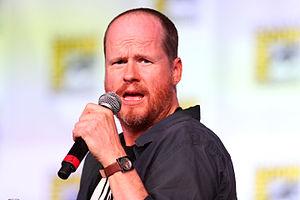
Joss Whedon est un producteur, réalisateur et scénariste américain né le 23 juin 1964 à New York. Il est le créateur des séries télévisées Buffy contre les vampires, Angel, Firefly, Dollhouse et Marvel : Les Agents du SHIELD, et a fondé la société Mutant Enemy. Il est également le réalisateur des films Avengers et Avengers : L'Ère d'Ultron, qui font tous deux partie des dix plus grands succès commerciaux de l'histoire du cinéma, ainsi que le scénariste de plusieurs comics.